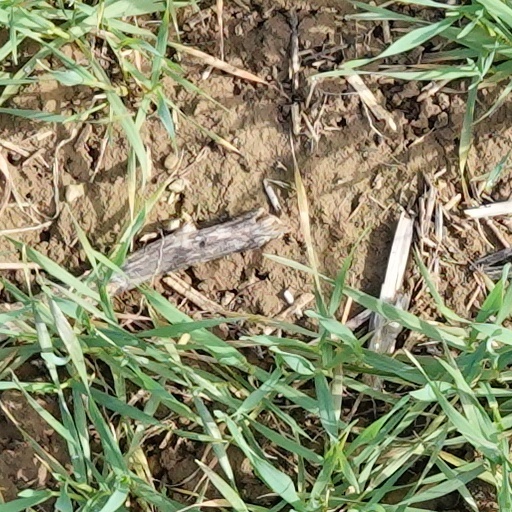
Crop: wheat